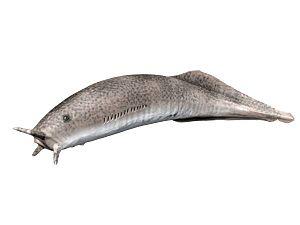
La peau est un organe composé de plusieurs couches de tissus. Elle est la première barrière de protection de l'organisme des animaux vertébrés.